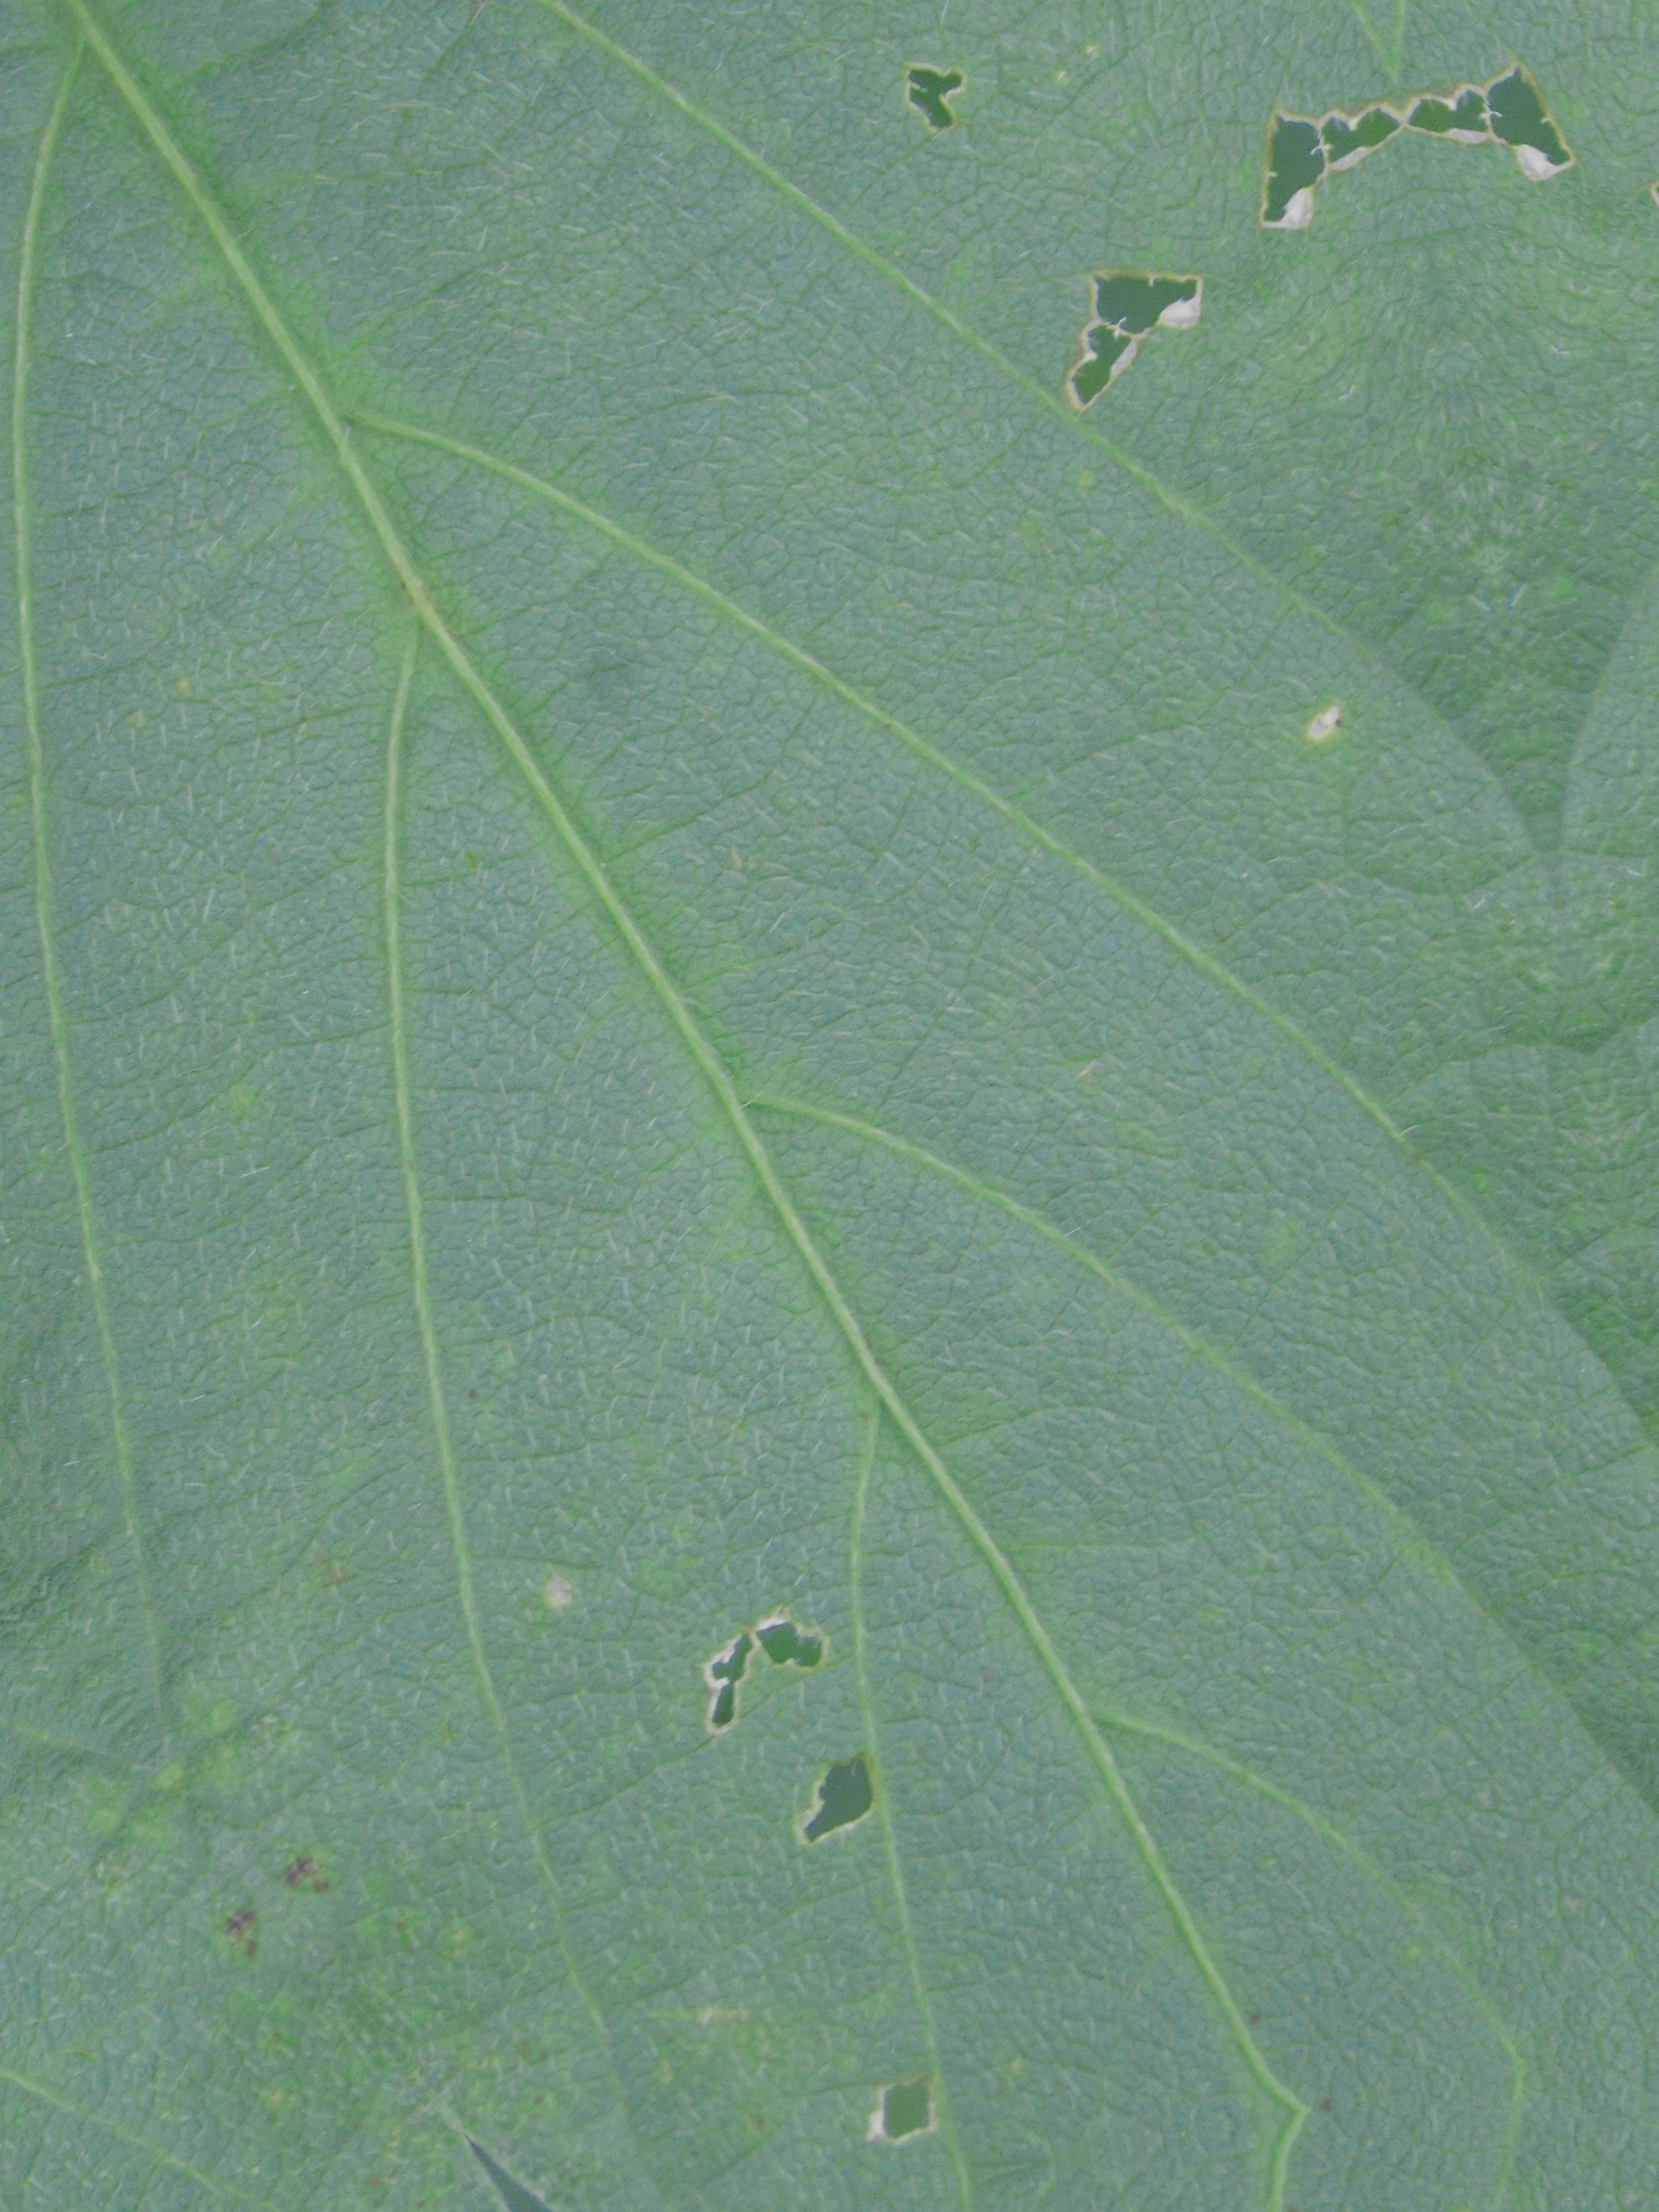
Label: Disease